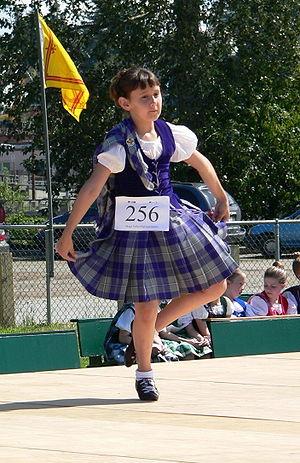
Le costume traditionnel écossais est caractérisé par l'utilisation de motifs de tartan sous diverses formes. Il tient une place importante dans la culture de l'Écosse, qu'il symbolise largement à travers le monde, principalement par le biais du kilt.